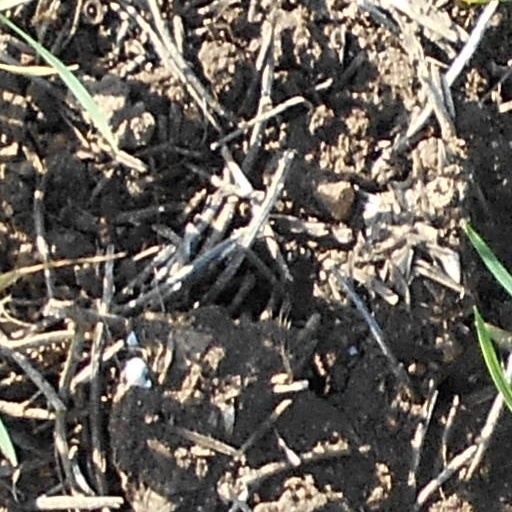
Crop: wheat